Not Your Idol

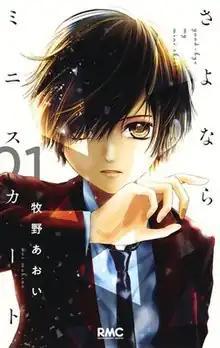
Cover of the first volume

is a Japanese manga series written and illustrated by Aoi Makino. It began serialization in Shueisha's "Ribon" magazine in August 2018. As of June 2025, four collected volumes have been released. It tells the story of Nina Kamiyama, a high school girl hiding her past as Karen Amamiya, a former idol who left her group after a violent attack, as she faces the threat of her assailant discovering her identity and striking again.